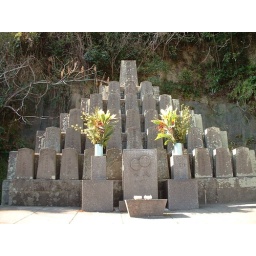
A memorial to some Kagoshimans who died building a bridge in Gifu.